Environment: real
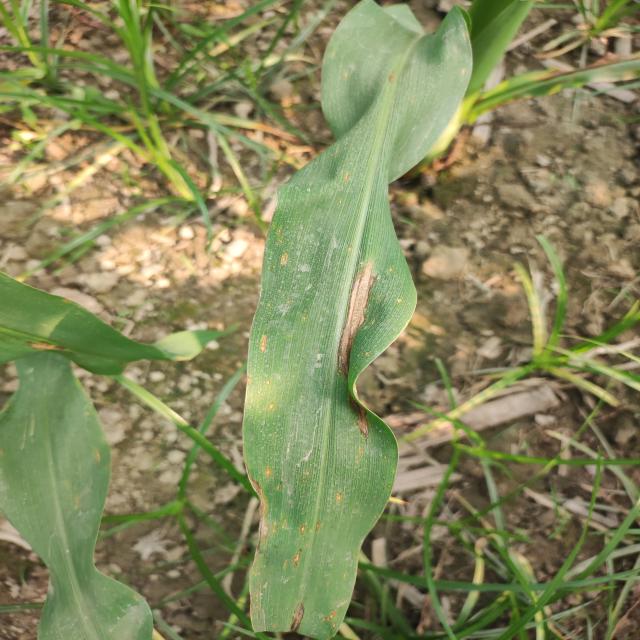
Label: northern_corn_leaf_blight